Orange County Courthouse (Indiana)

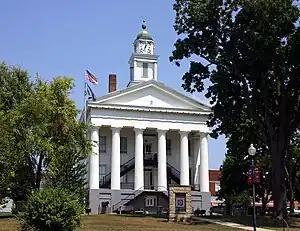
Southern front of the courthouse

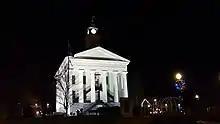
Orange County Courthouse at night, 2016

The Orange County Courthouse is located on Courthouse Square in Paoli, Indiana at the intersection of State Roads 37, 56 and US Highway 150.